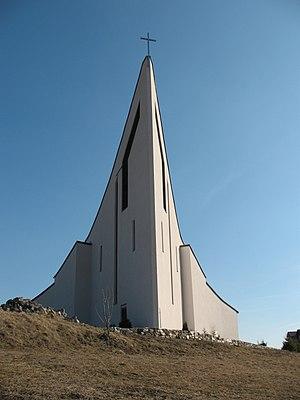
Hriňová est une ville de Slovaquie, située dans la région de Banská Bystrica et dans la région historique de Pohronie.